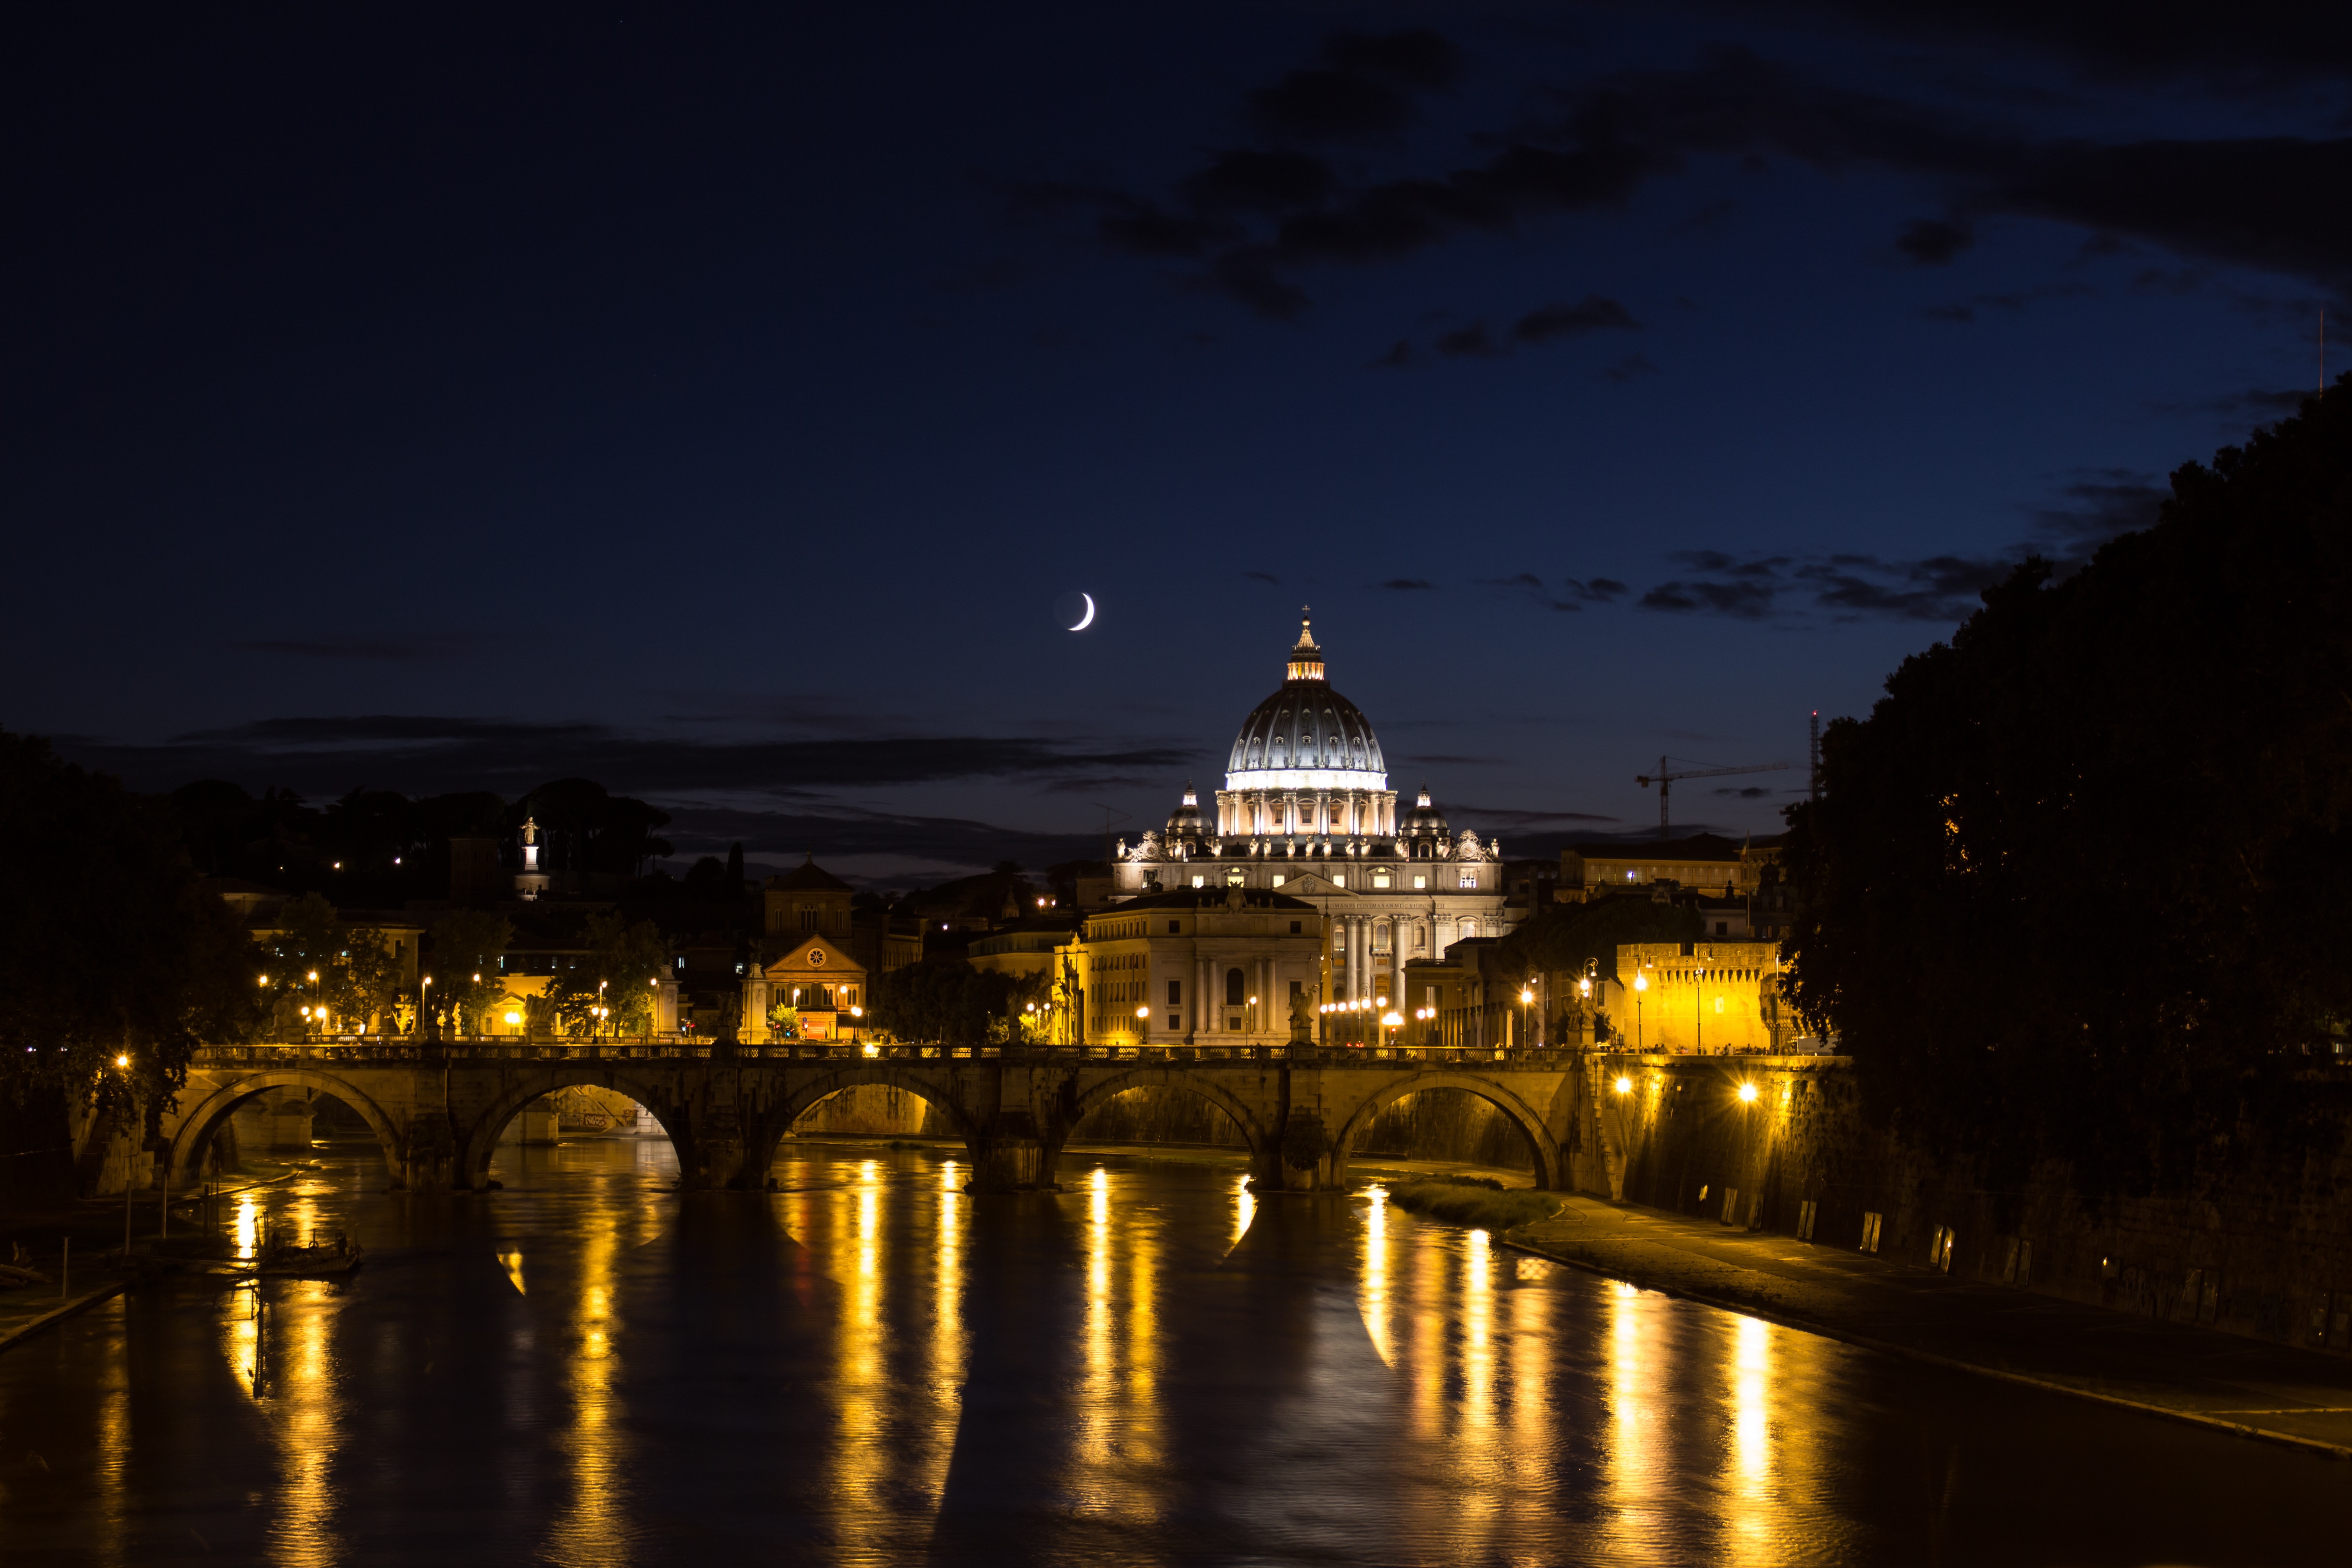
water, light, architecture, sunset, bridge, night, morning, building, dawn, city, wall, river, cityscape, dark, dusk, idyllic, evening, reflection, romance, landmark, italy, darkness, church, night sky, lighting, moon, waterway, lights, rome, historically, mirroring, trastevere, night photograph, old bridge